Roxy's Baby

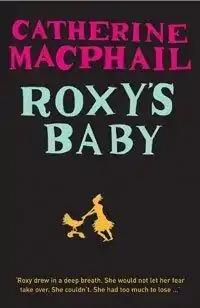
First edition

Roxy's Baby is a 2005 young adult novel by Catherine MacPhail. It is about a fifteen-year-old girl named Roxy who becomes pregnant and subsequently runs away from home.